Spademan binding

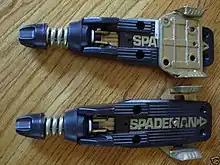
A pair of Spademan S4 bindings, typical of the basic Spademan system for much of its design evolution. The spring on the left pulls on the binding clamps on the right (silver), forcing them towards the center of the binding. The binding plate, screwed to the bottom of the boot, is held in place by these clamps. A plate has been inserted in the upper binding for illustration purposes.

Spademan was a type of ski binding, one of a number of "plate bindings" that were popular in alpine skiing during the 1970s. It used a bronze plate screwed into the bottom of the boot as its connection point, held to the ski by a clamp-like mechanism that grasped the side of the plate. Unlike conventional bindings, the Spademan could release in any direction, in response to any force or torque. It provided greatly improved protection compared to contemporary designs, which generally allowed release of the toe to the sides and heel directly forward, keeping the foot attached in any other fall direction.